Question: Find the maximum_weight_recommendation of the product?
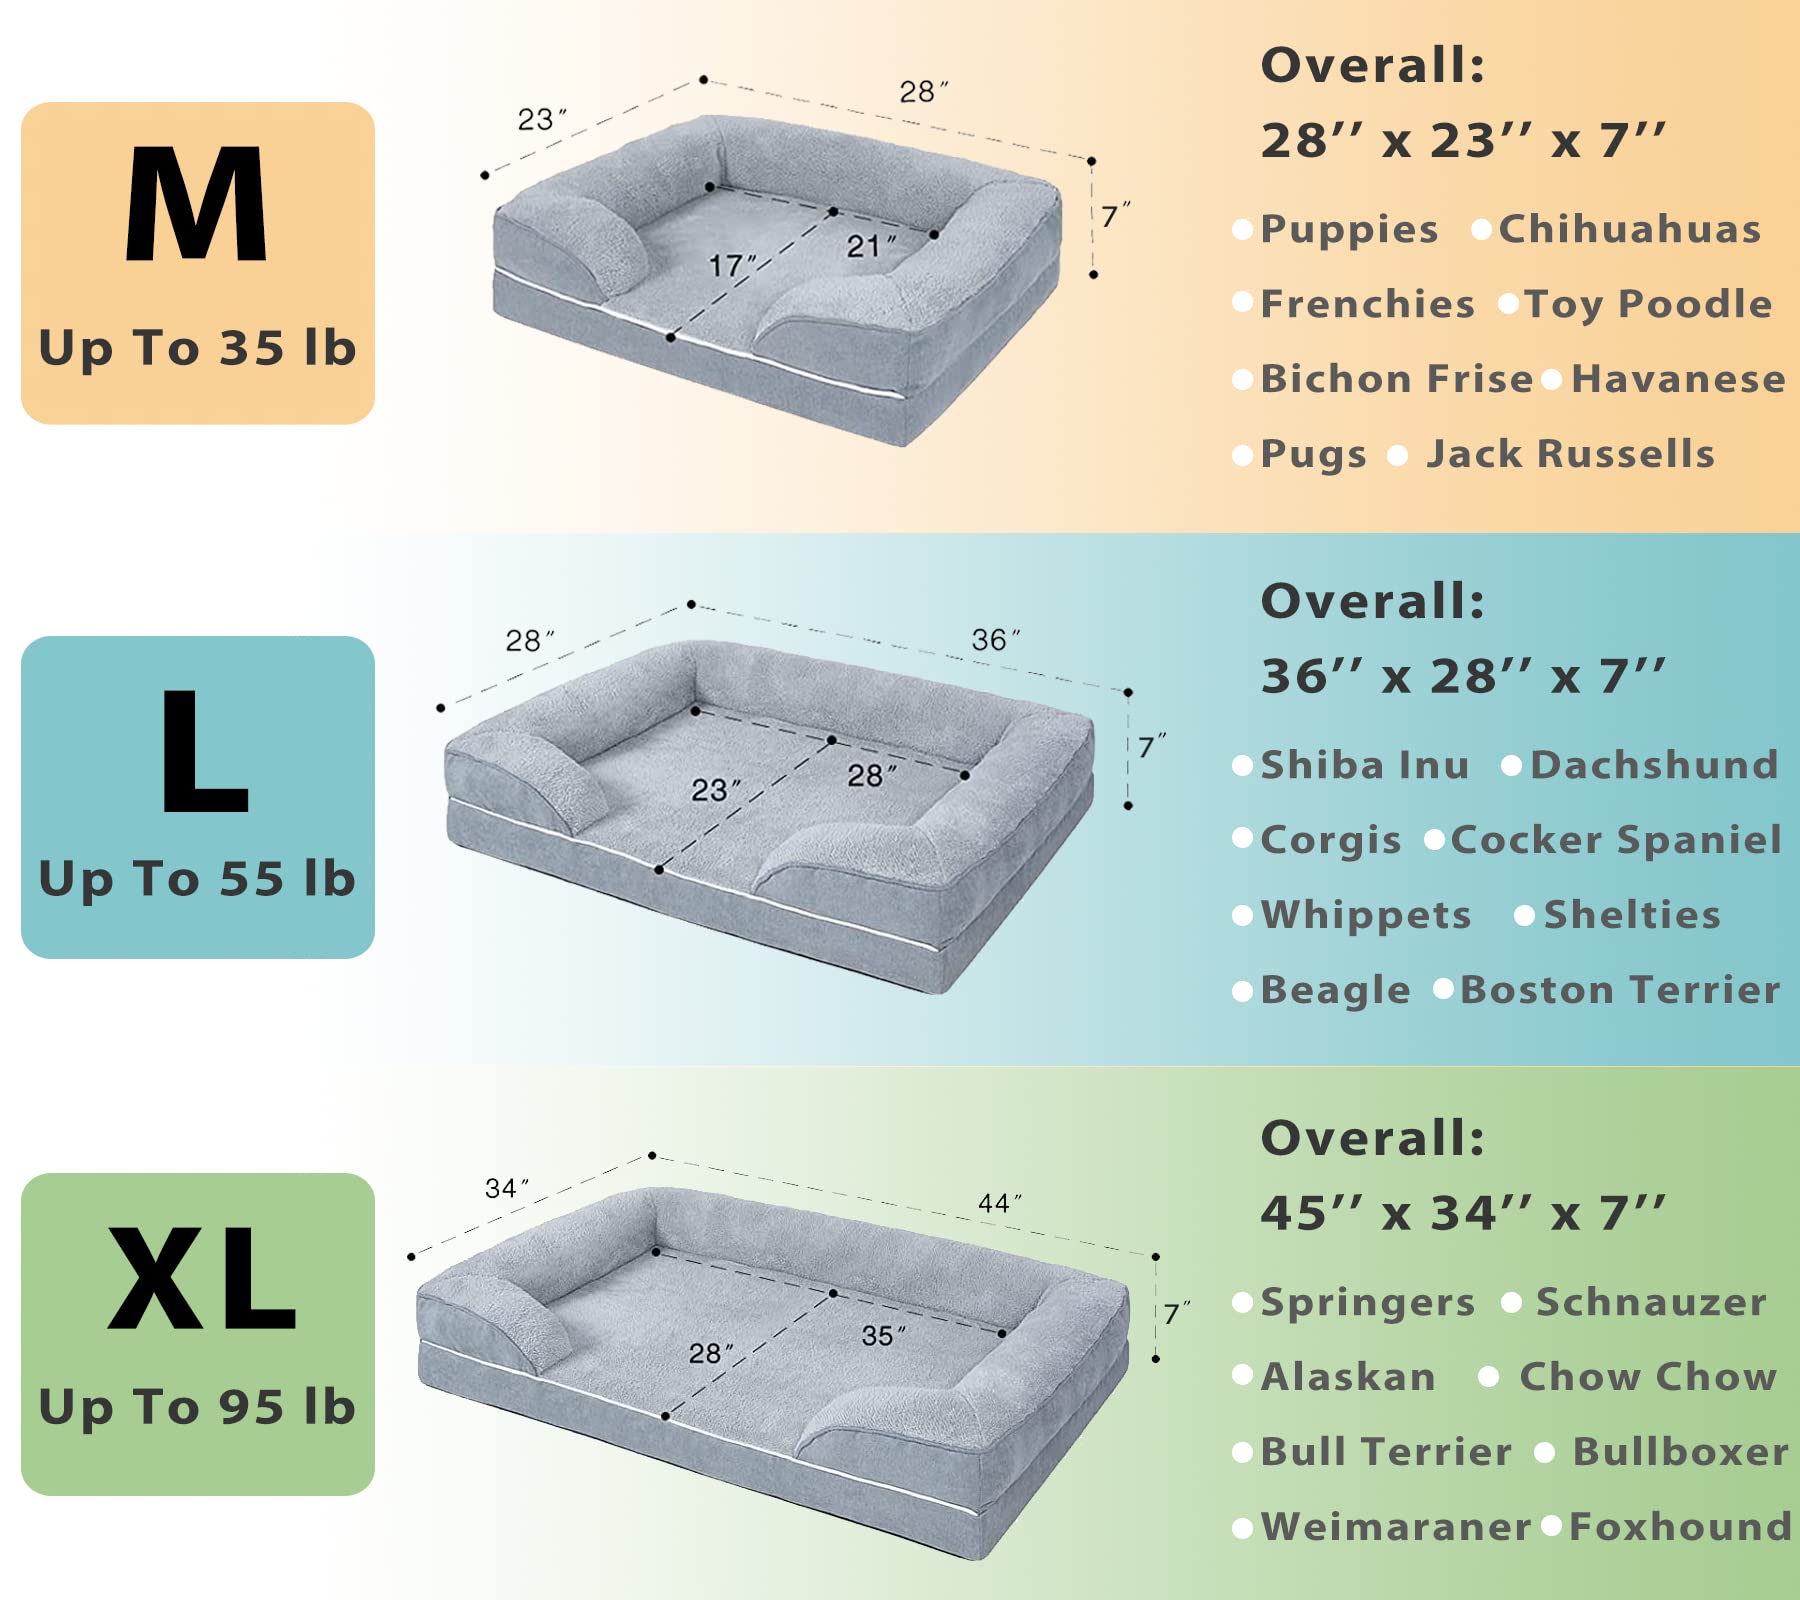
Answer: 35 pound